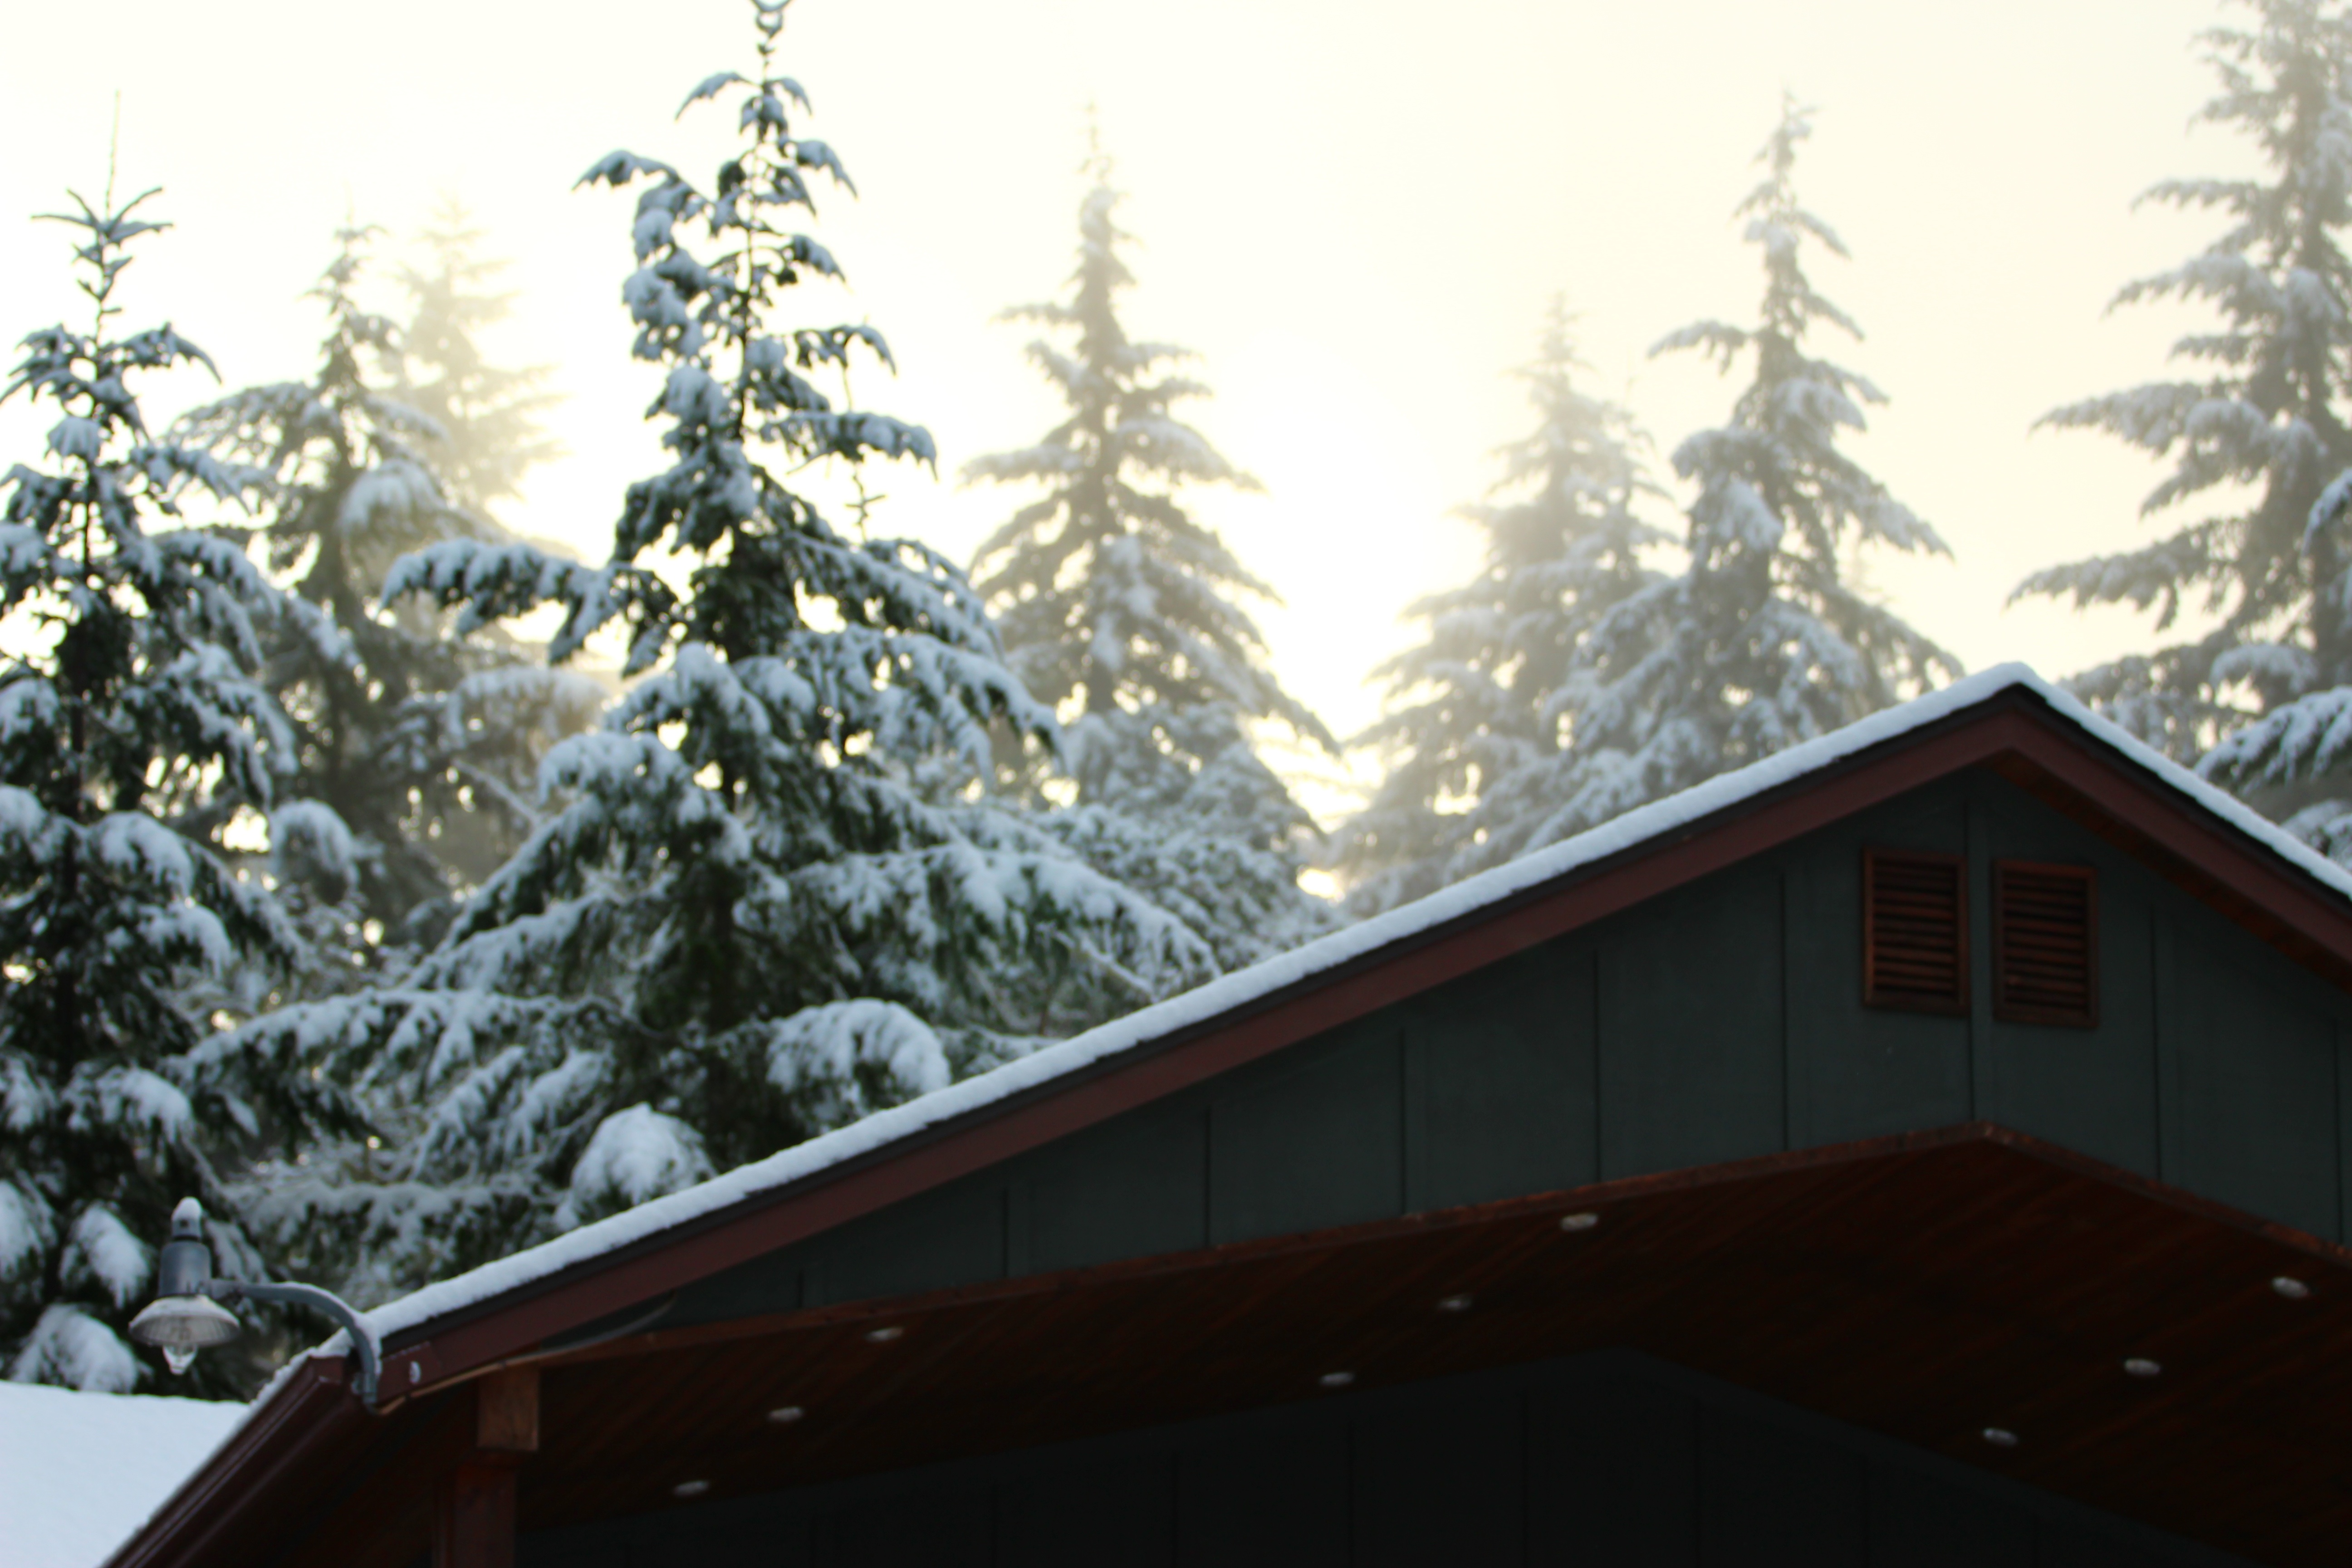
tree, mountain, snow, winter, home, mountain range, weather, season, log cabin